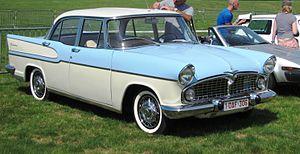
Simca Chambord en Belgique
La Simca Vedette est une série de véhicules construits et commercialisés dans de multiples déclinaisons par le constructeur français Simca entre 1954 et 1961. Elle est la dernière voiture française de grande série à être équipée d’un moteur V8.